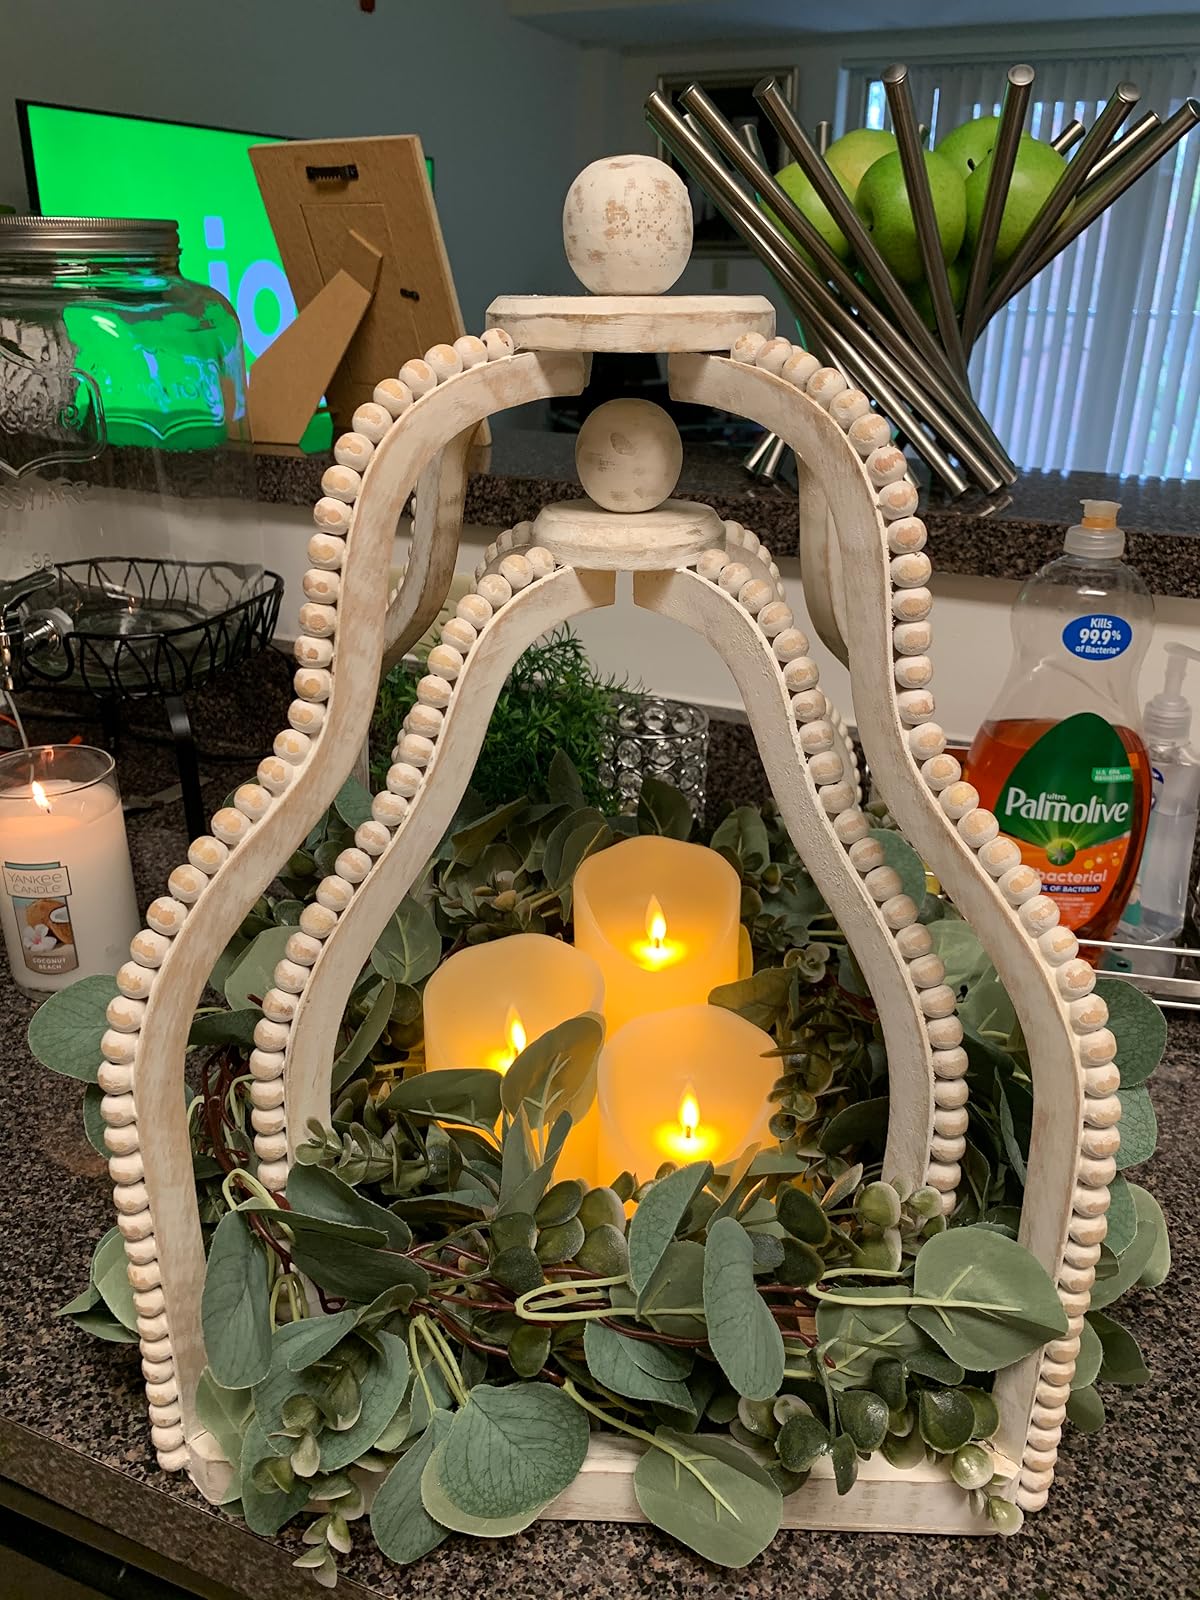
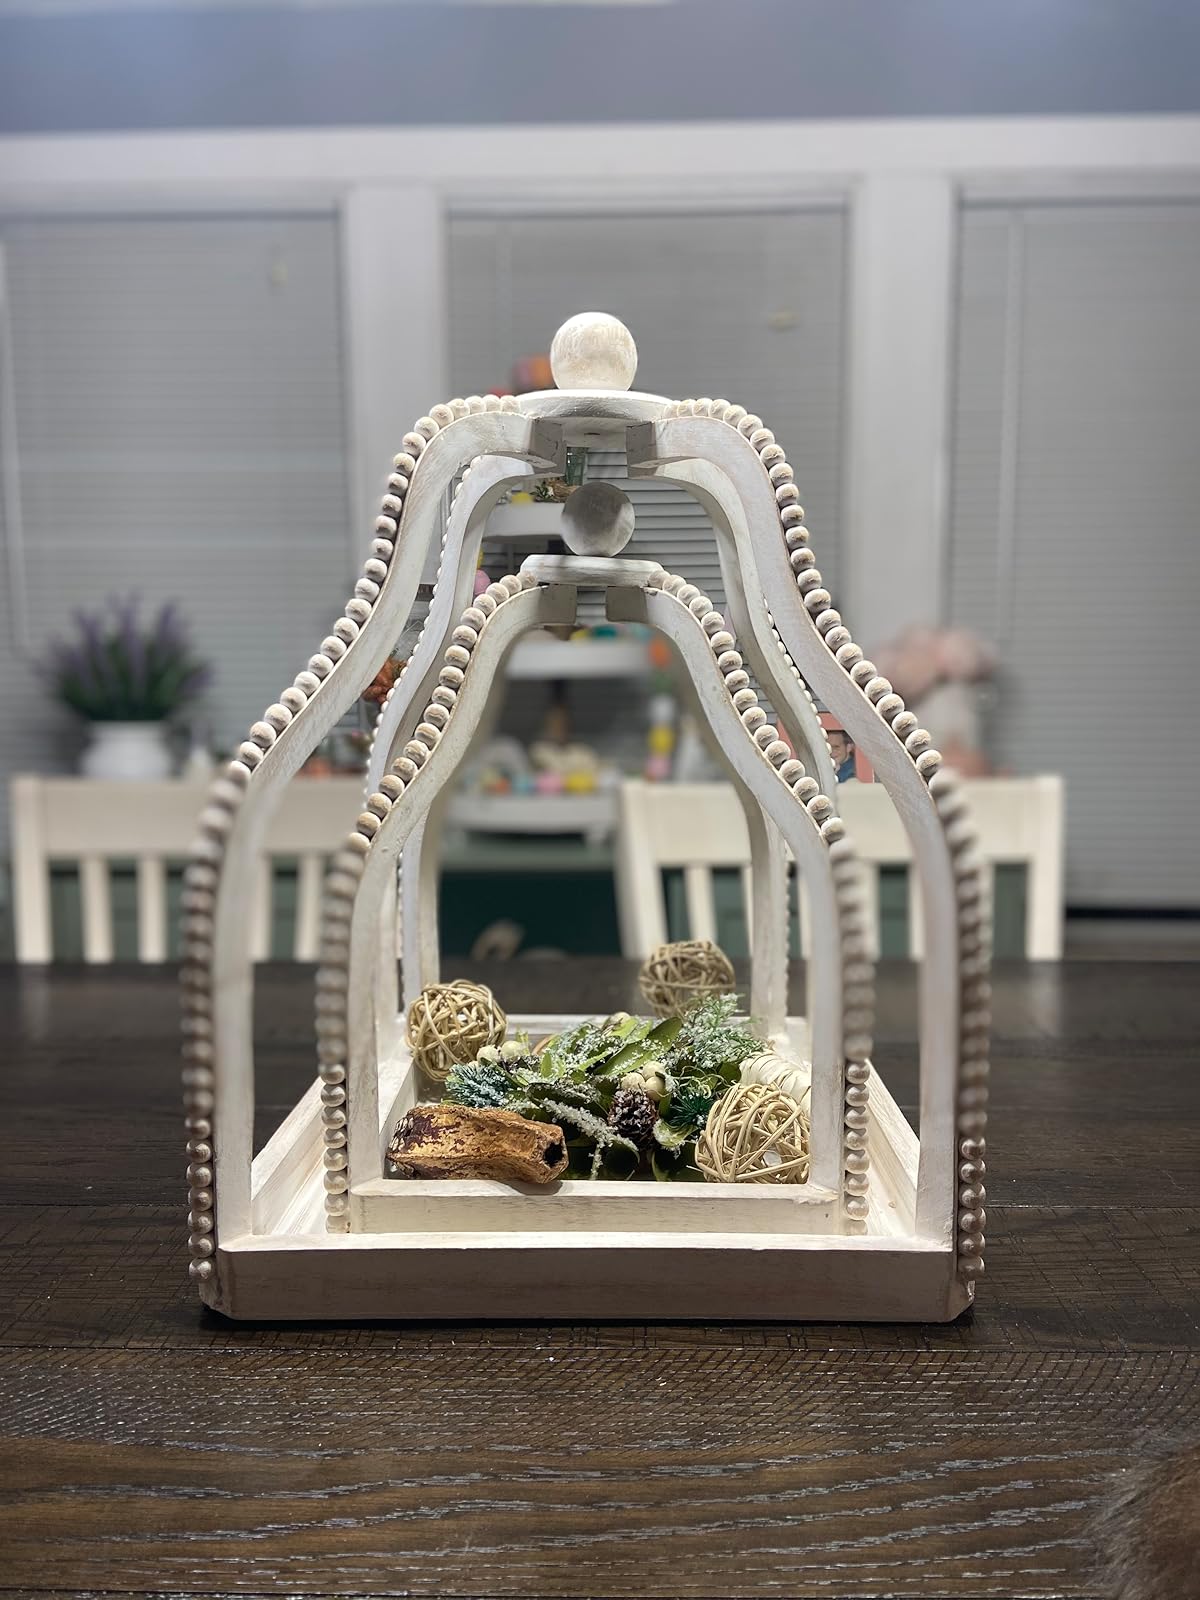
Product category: lantern
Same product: yes